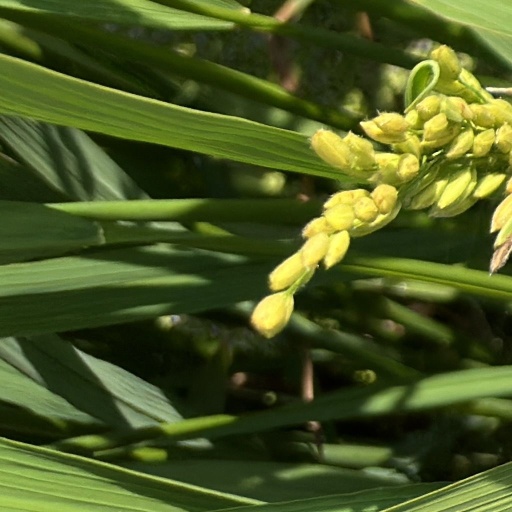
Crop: rice